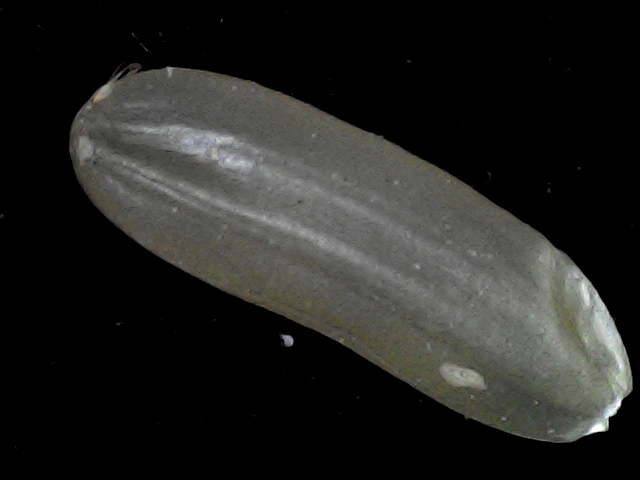
Rice variety: BR23